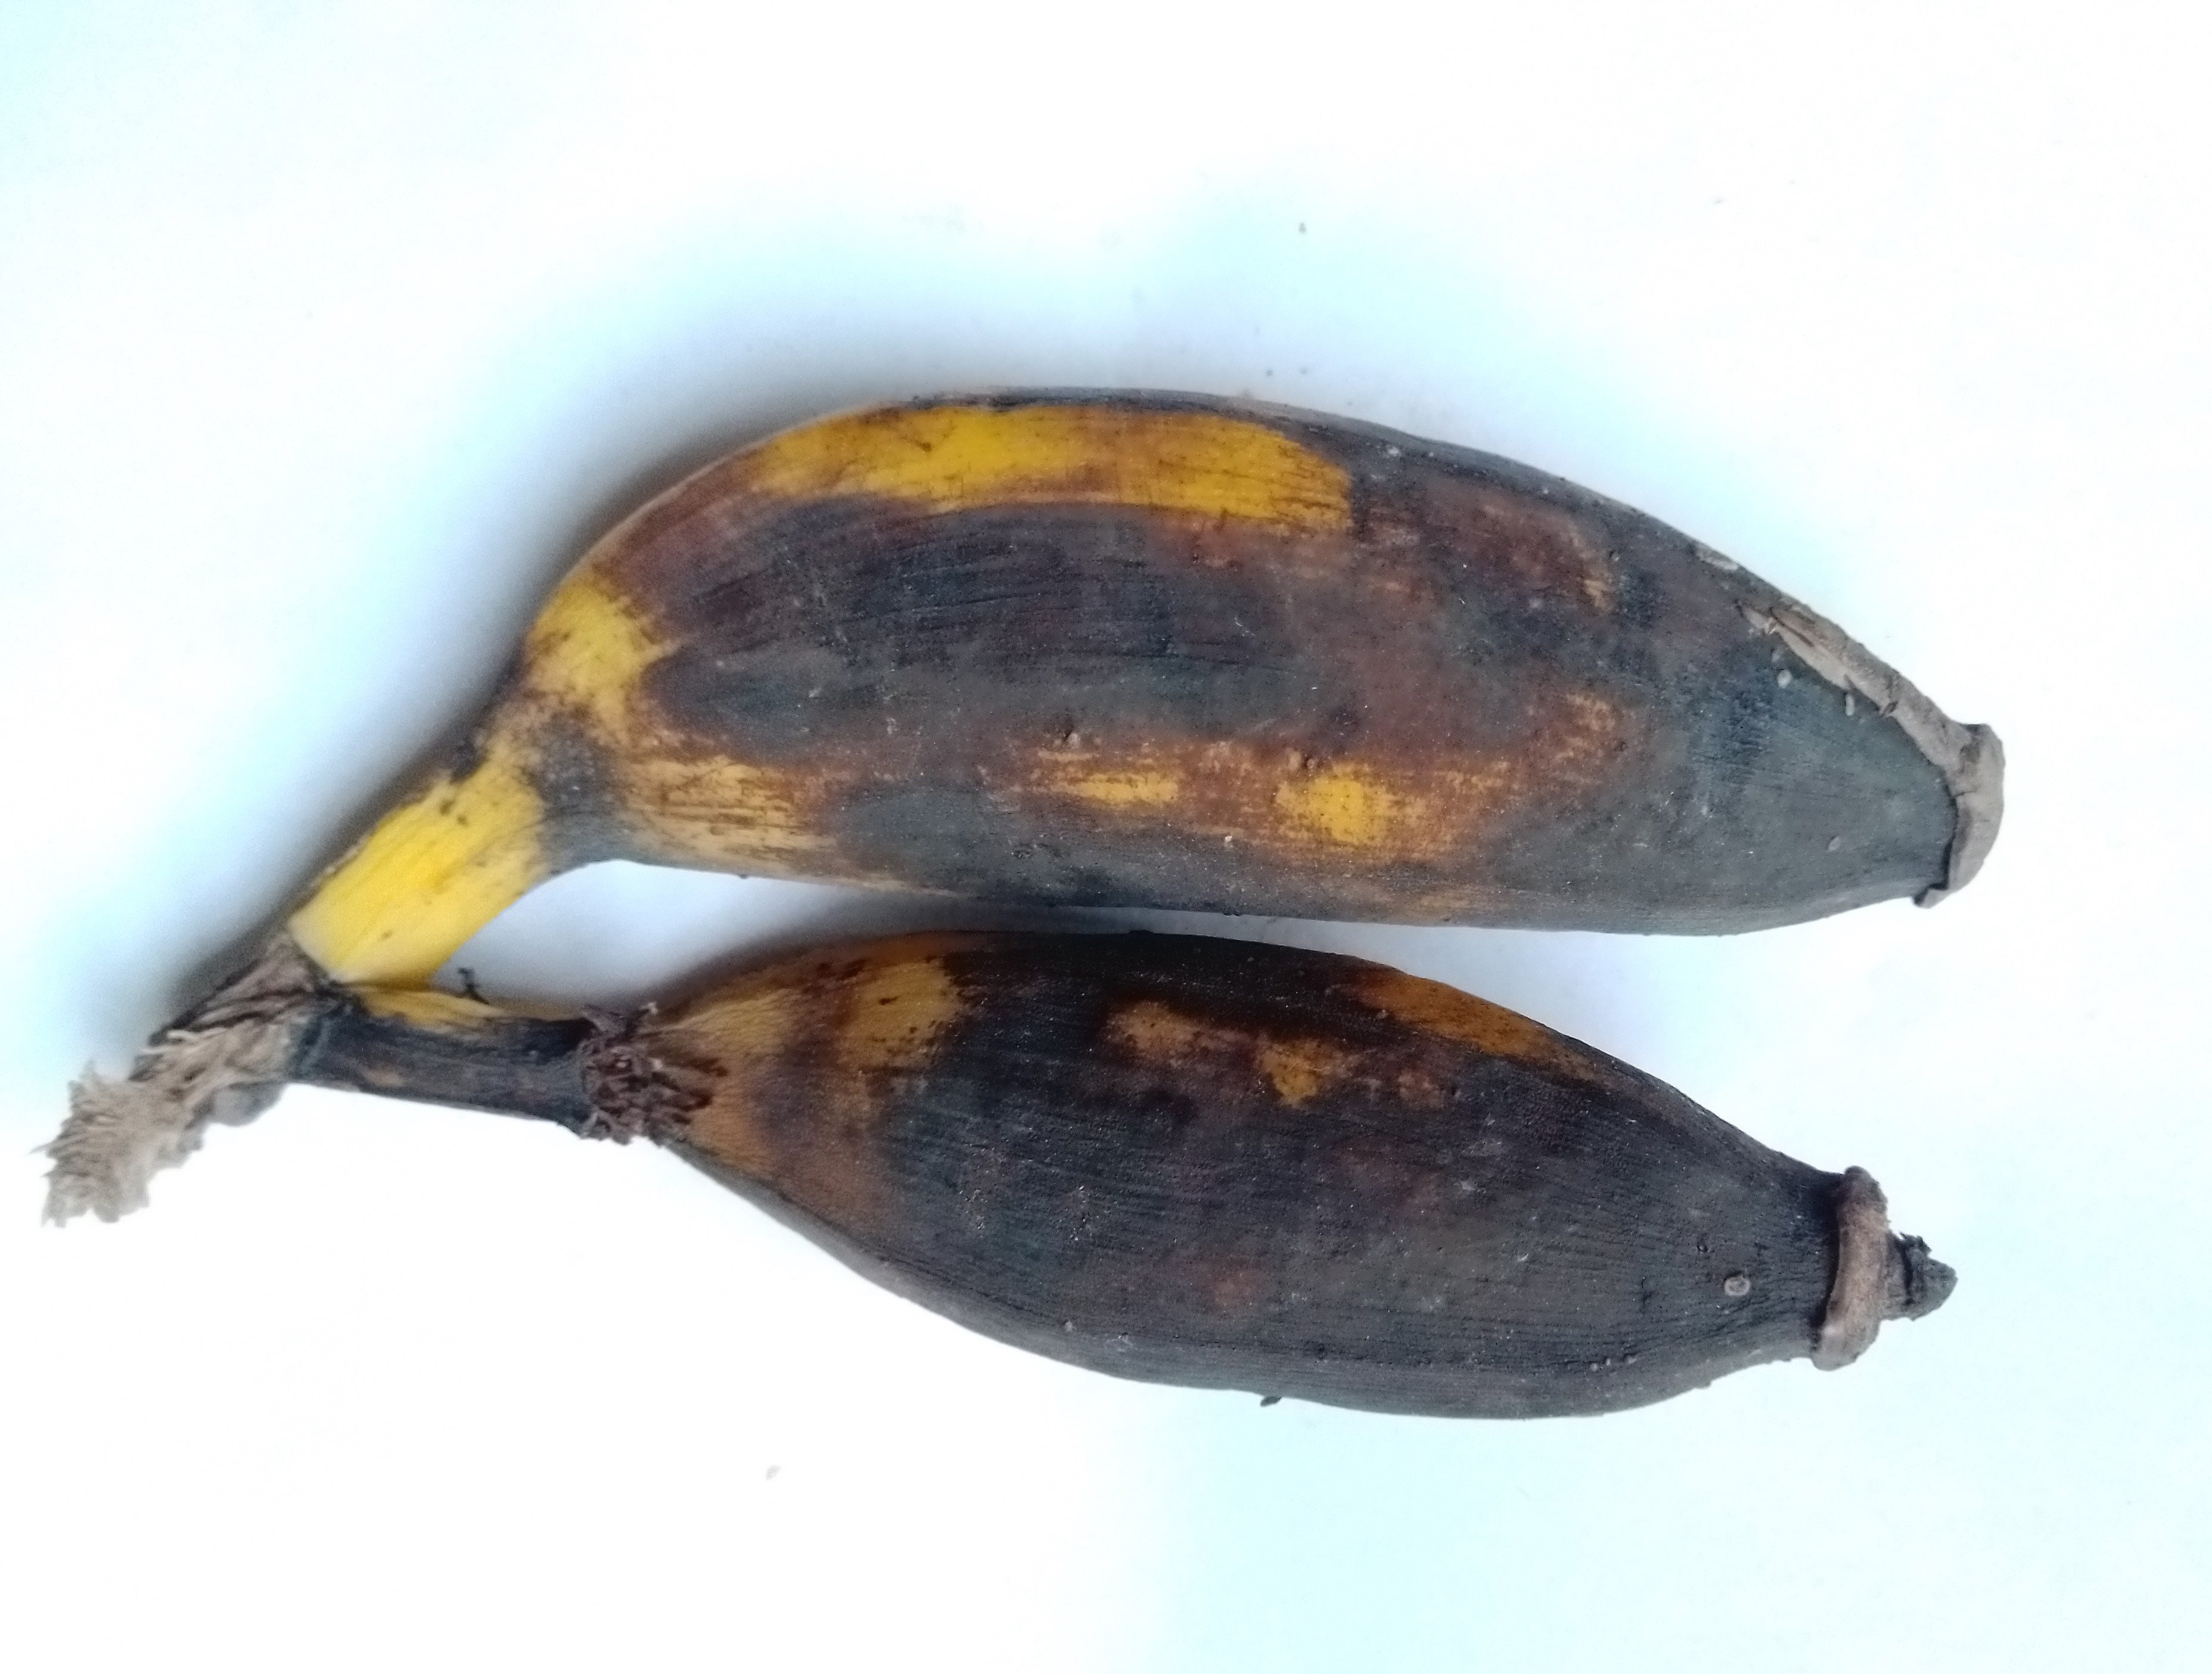
Fruit: banana
Condition: rotten